Long-tailed sibia

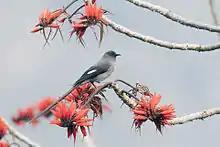
From Arunachal Pradesh, India.

The long-tailed sibia is found from the Himalayas through South East Asia and Sumatra. It is found in evergreen forest, oak and pine forests, secondary growth, scrub with large trees and forest edge habitats.